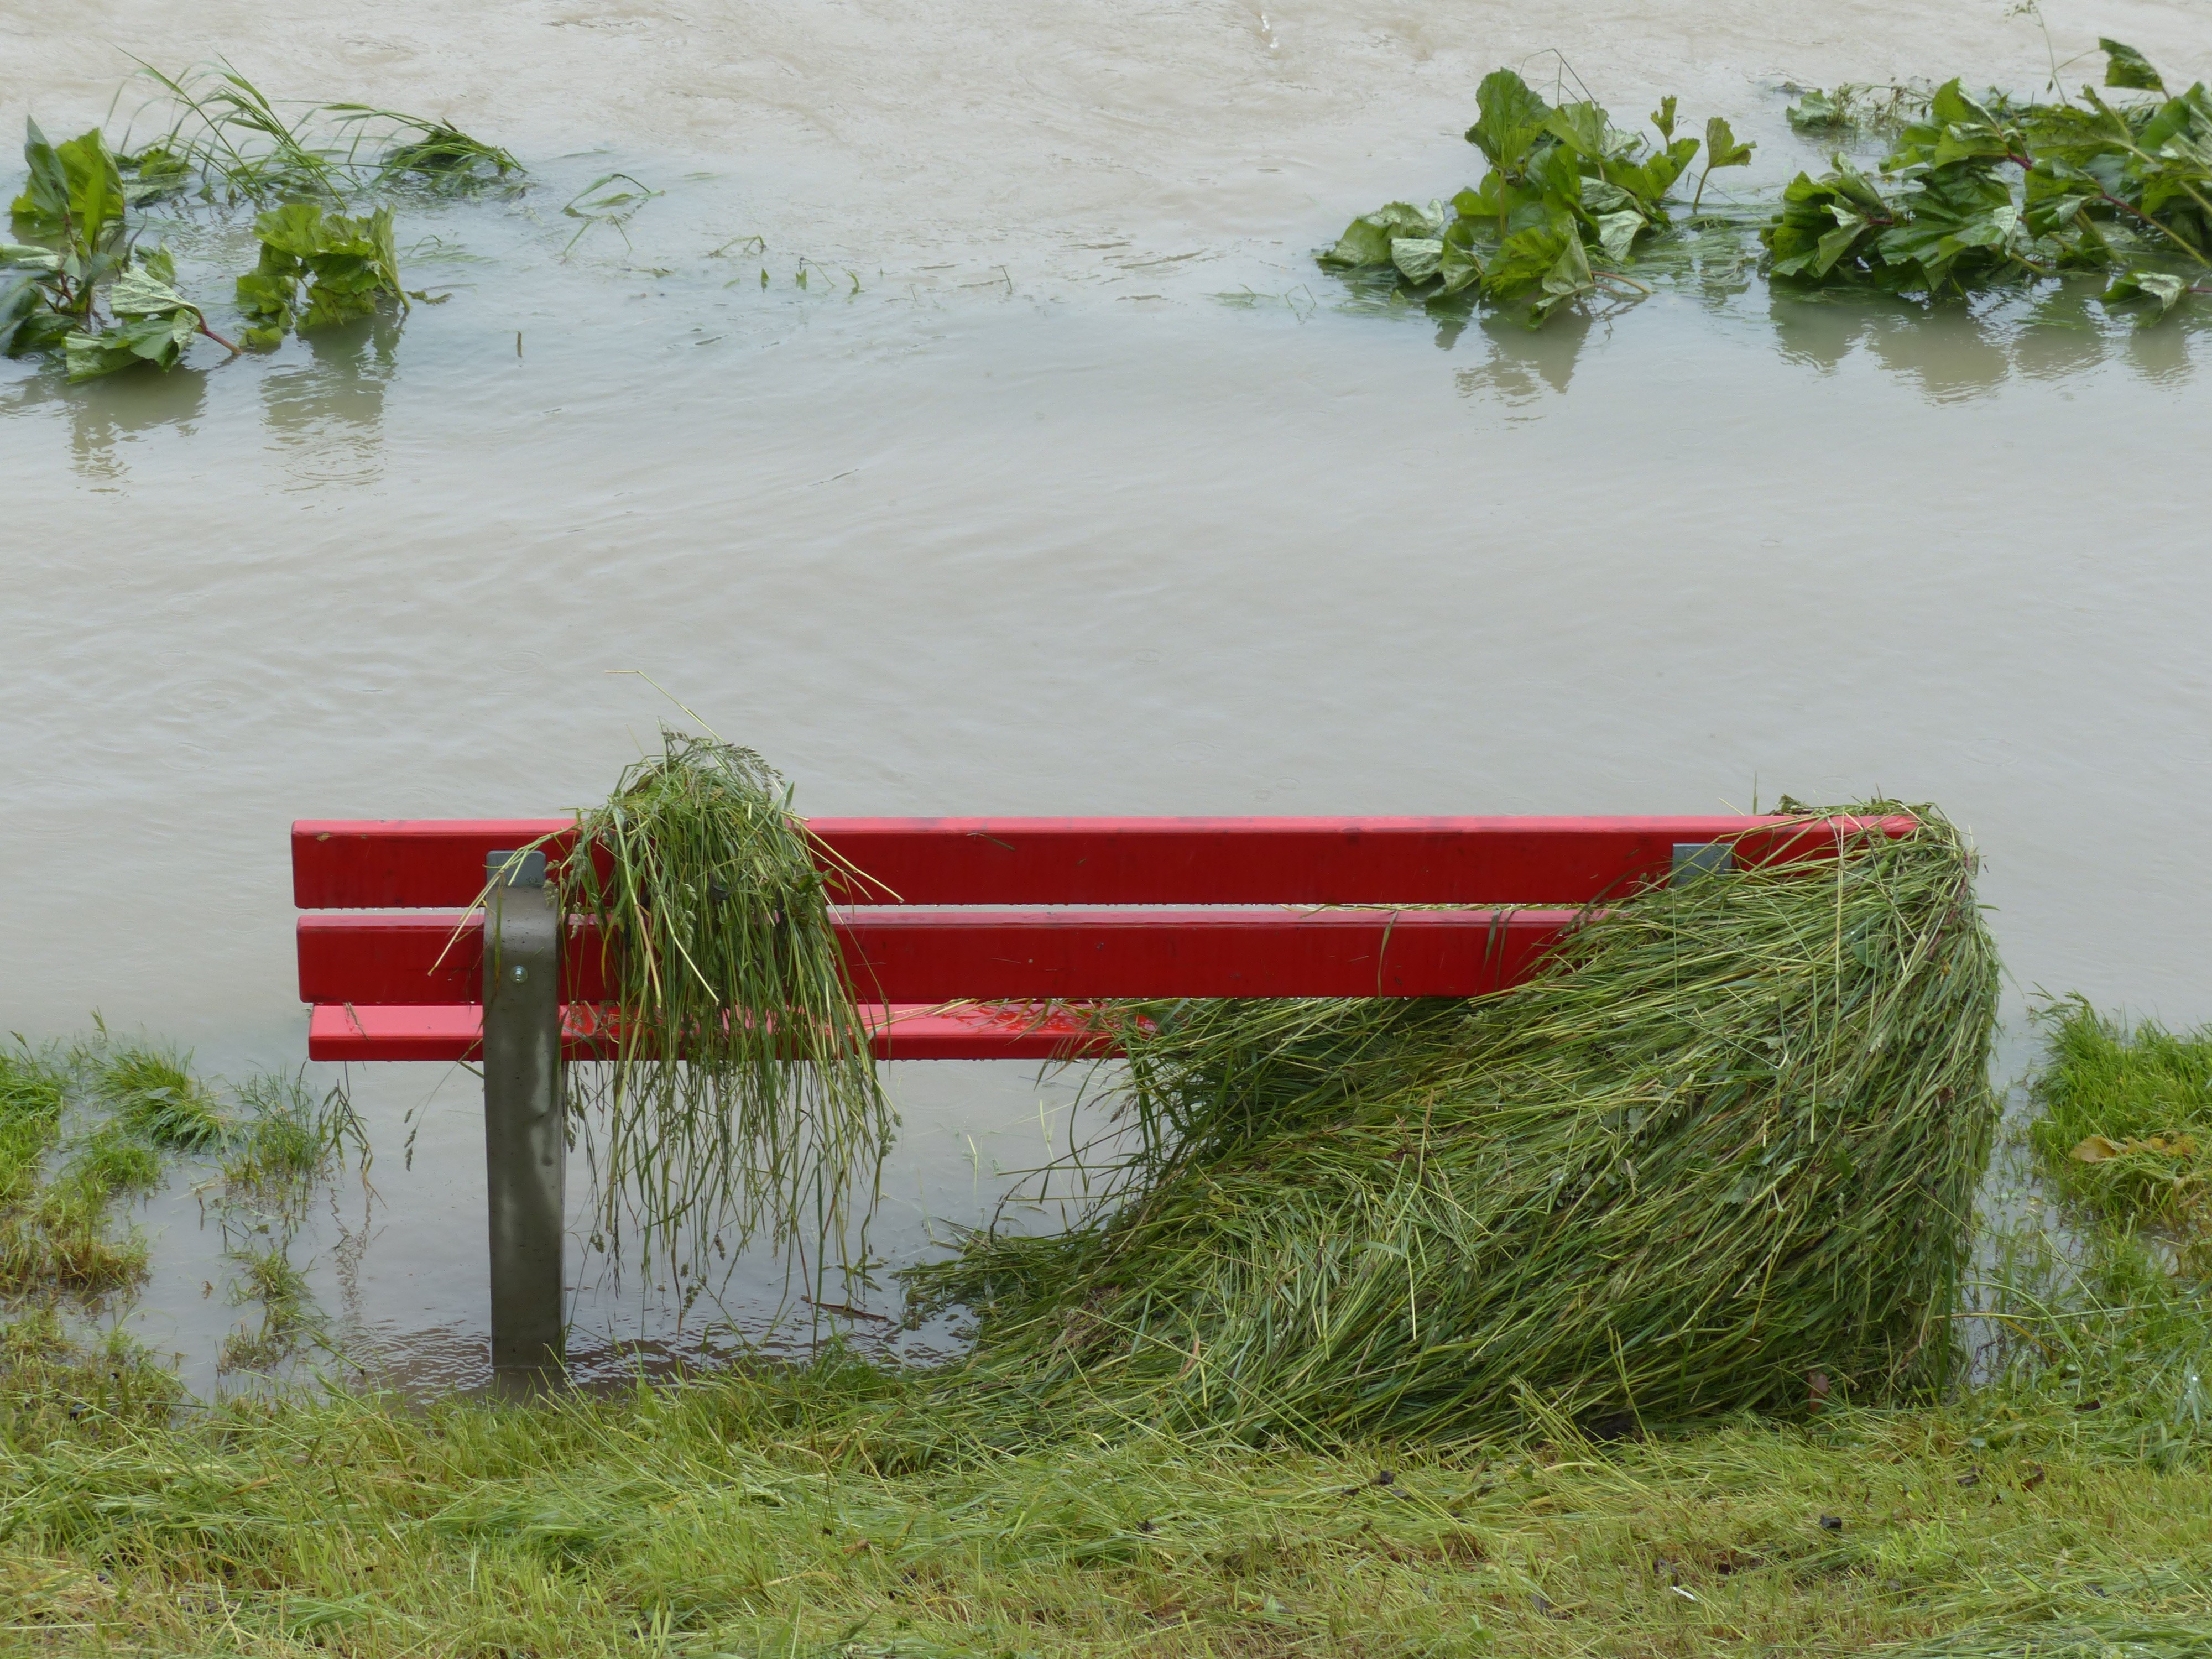
tree, grass, wet, red, agriculture, park bench, flooded, high water, decline in